Dolph Lundgren on screen and stage

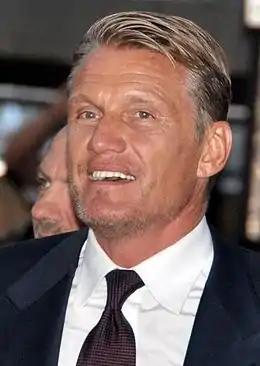
At the premiere of "The Expendables 2" in August 2012

Dolph Lundgren is a Swedish actor, filmmaker, and martial artist. Lundgren's breakthrough came in 1985, when he starred in "Rocky IV" as the imposing Soviet boxer Ivan Drago. Since then, he has starred in more than 93 films, almost all of them in the action genre.